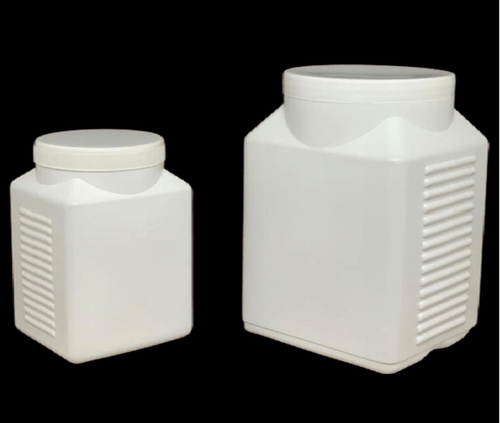
Label: plastic